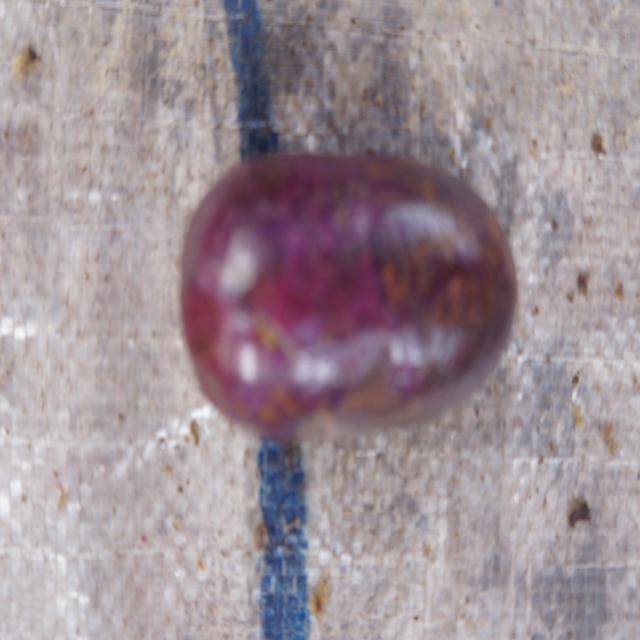
Plum grade: unaffected